Maria Cantwell

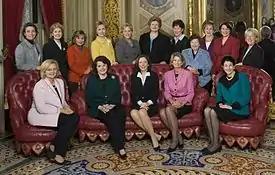
Cantwell (seated in the middle of the couch) with other female Senators of the 110th Congress, which served from 2007 until 2009.

During the 2006 campaign, Cantwell received heavy criticism for declining most of the invitations she received to debate McGavick in public fora. Media outlets across the state, including "The Olympian" and the "Yakima Herald-Republic", rebuked her, claiming she was afraid to confront McGavick, calling it "unacceptable" and "simply not fair". Cantwell agreed to two debates with McGavick in Seattle and Spokane, lasting 60 and 30 minutes, respectively. When she ran for Senate in 2000 against Gorton, Gorton also agreed to only two debates of a similar format. Similarly, when Washington's senior senator, Patty Murray, ran for reelection in 2004, she agreed to only two debates with George Nethercutt, although each debate lasted an hour.